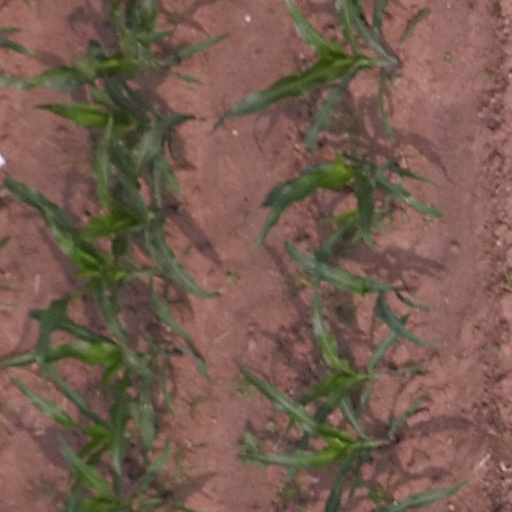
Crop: maize; corn